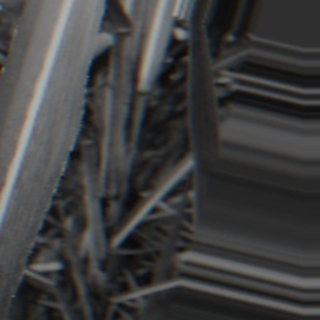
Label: sugarcane_bacterial_blight